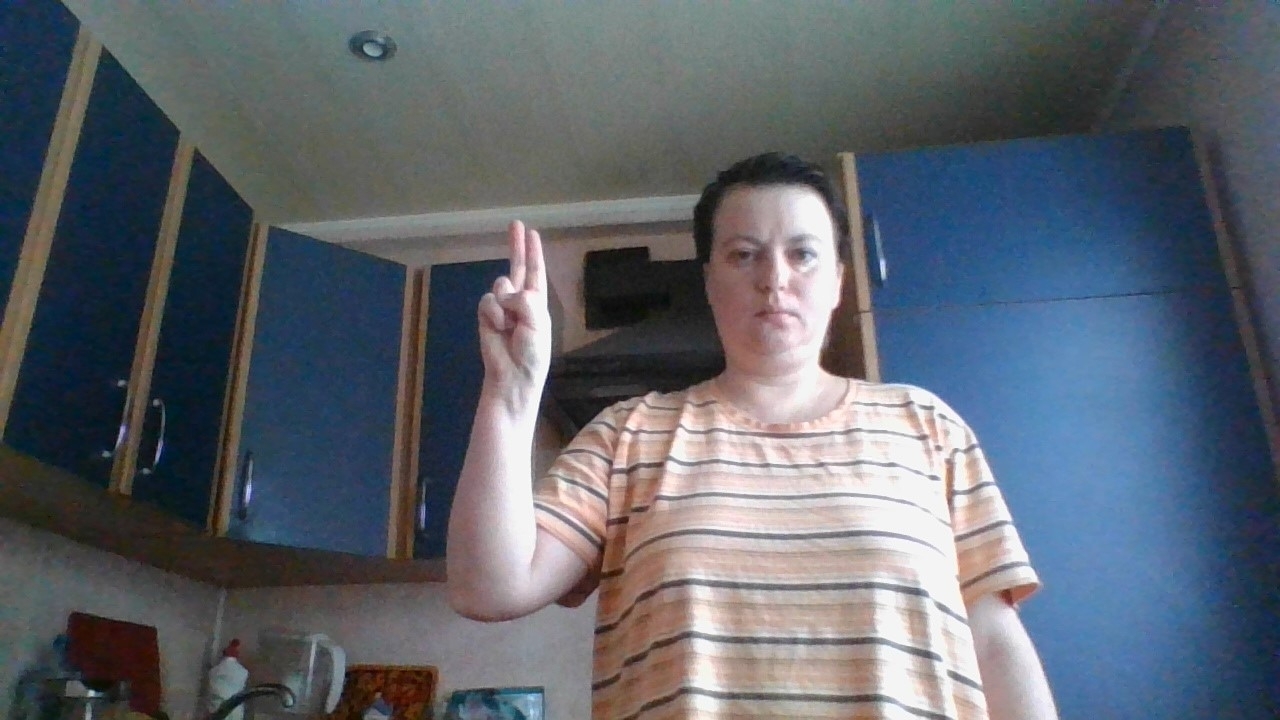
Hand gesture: two_up